Alfred John West

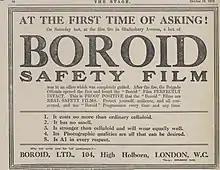
BOROID advertisement 'The Stage'

In 1910, West enthusiastically endorsed a new, non-inflammable, film format 'BOROID' which was presented to the British cinematographic trade using acetate-based cellulose. It was developed, he claimed 'accidentally', by the prolific inventor Benno Borzykowski, a partner in Photochemie G.m.b.H. Berlin, and Director of the Benobor Syndicate, who had worked on patents for artificial silk and other fabrics. BOROID' was a by-product of that work but was not patented. Borzykowski published other UK patents which substituted acetates for celluloid, including "patent application number 21,719 for A New or Improved Process for the Production of a Substitute for Glass Sheets or Plates and other Articles." in 1910.